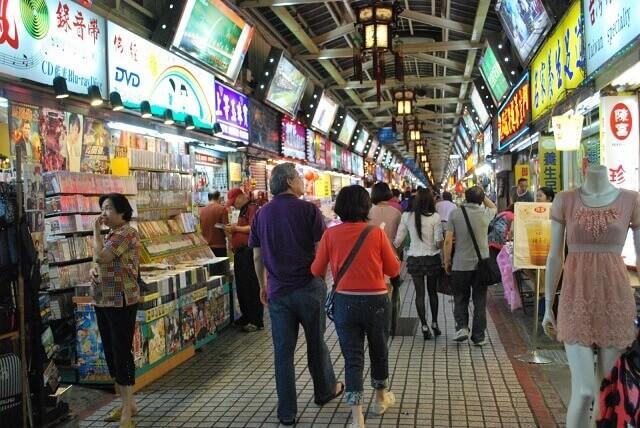
có nhiều người đang đi bộ ở lối đi bên trong khu chợ